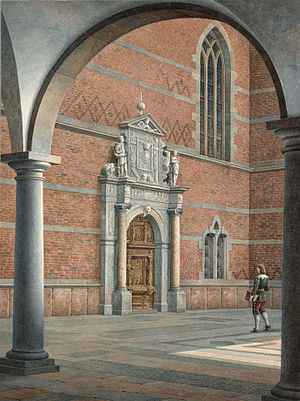
Frederiksborg Slot
Prospekt fra slotsgården
Frederiksborg slot, Lynge-Frederiksborg hrd., Frederiksborg amt
Frederiksborg Slot er et dansk slot i Hillerød. Slottets første del blev bygget i 1560 af Kong Frederik 2., der ved mageskifte havde overtaget herregården Hillerødsholm. Hans søn, Christian 4., rev dog det meste af faderens slot ned og byggede et nyt slot 1600-1625. Det er opført i hollandsk renæssancestil.